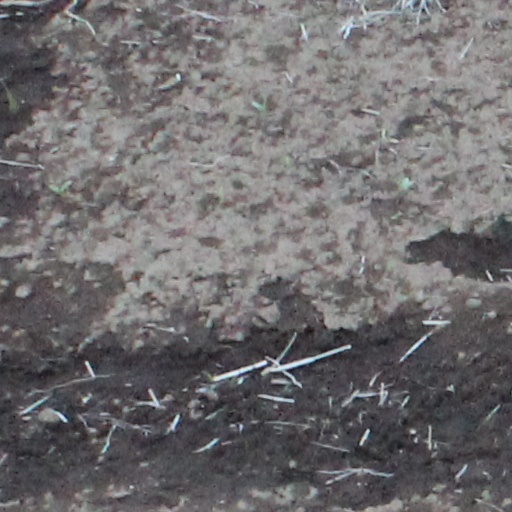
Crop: wheat